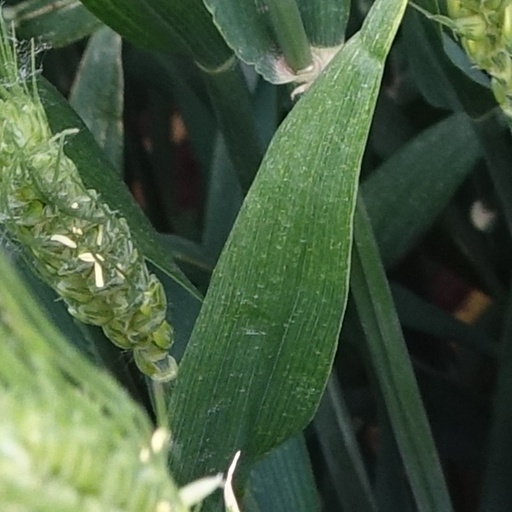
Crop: wheat